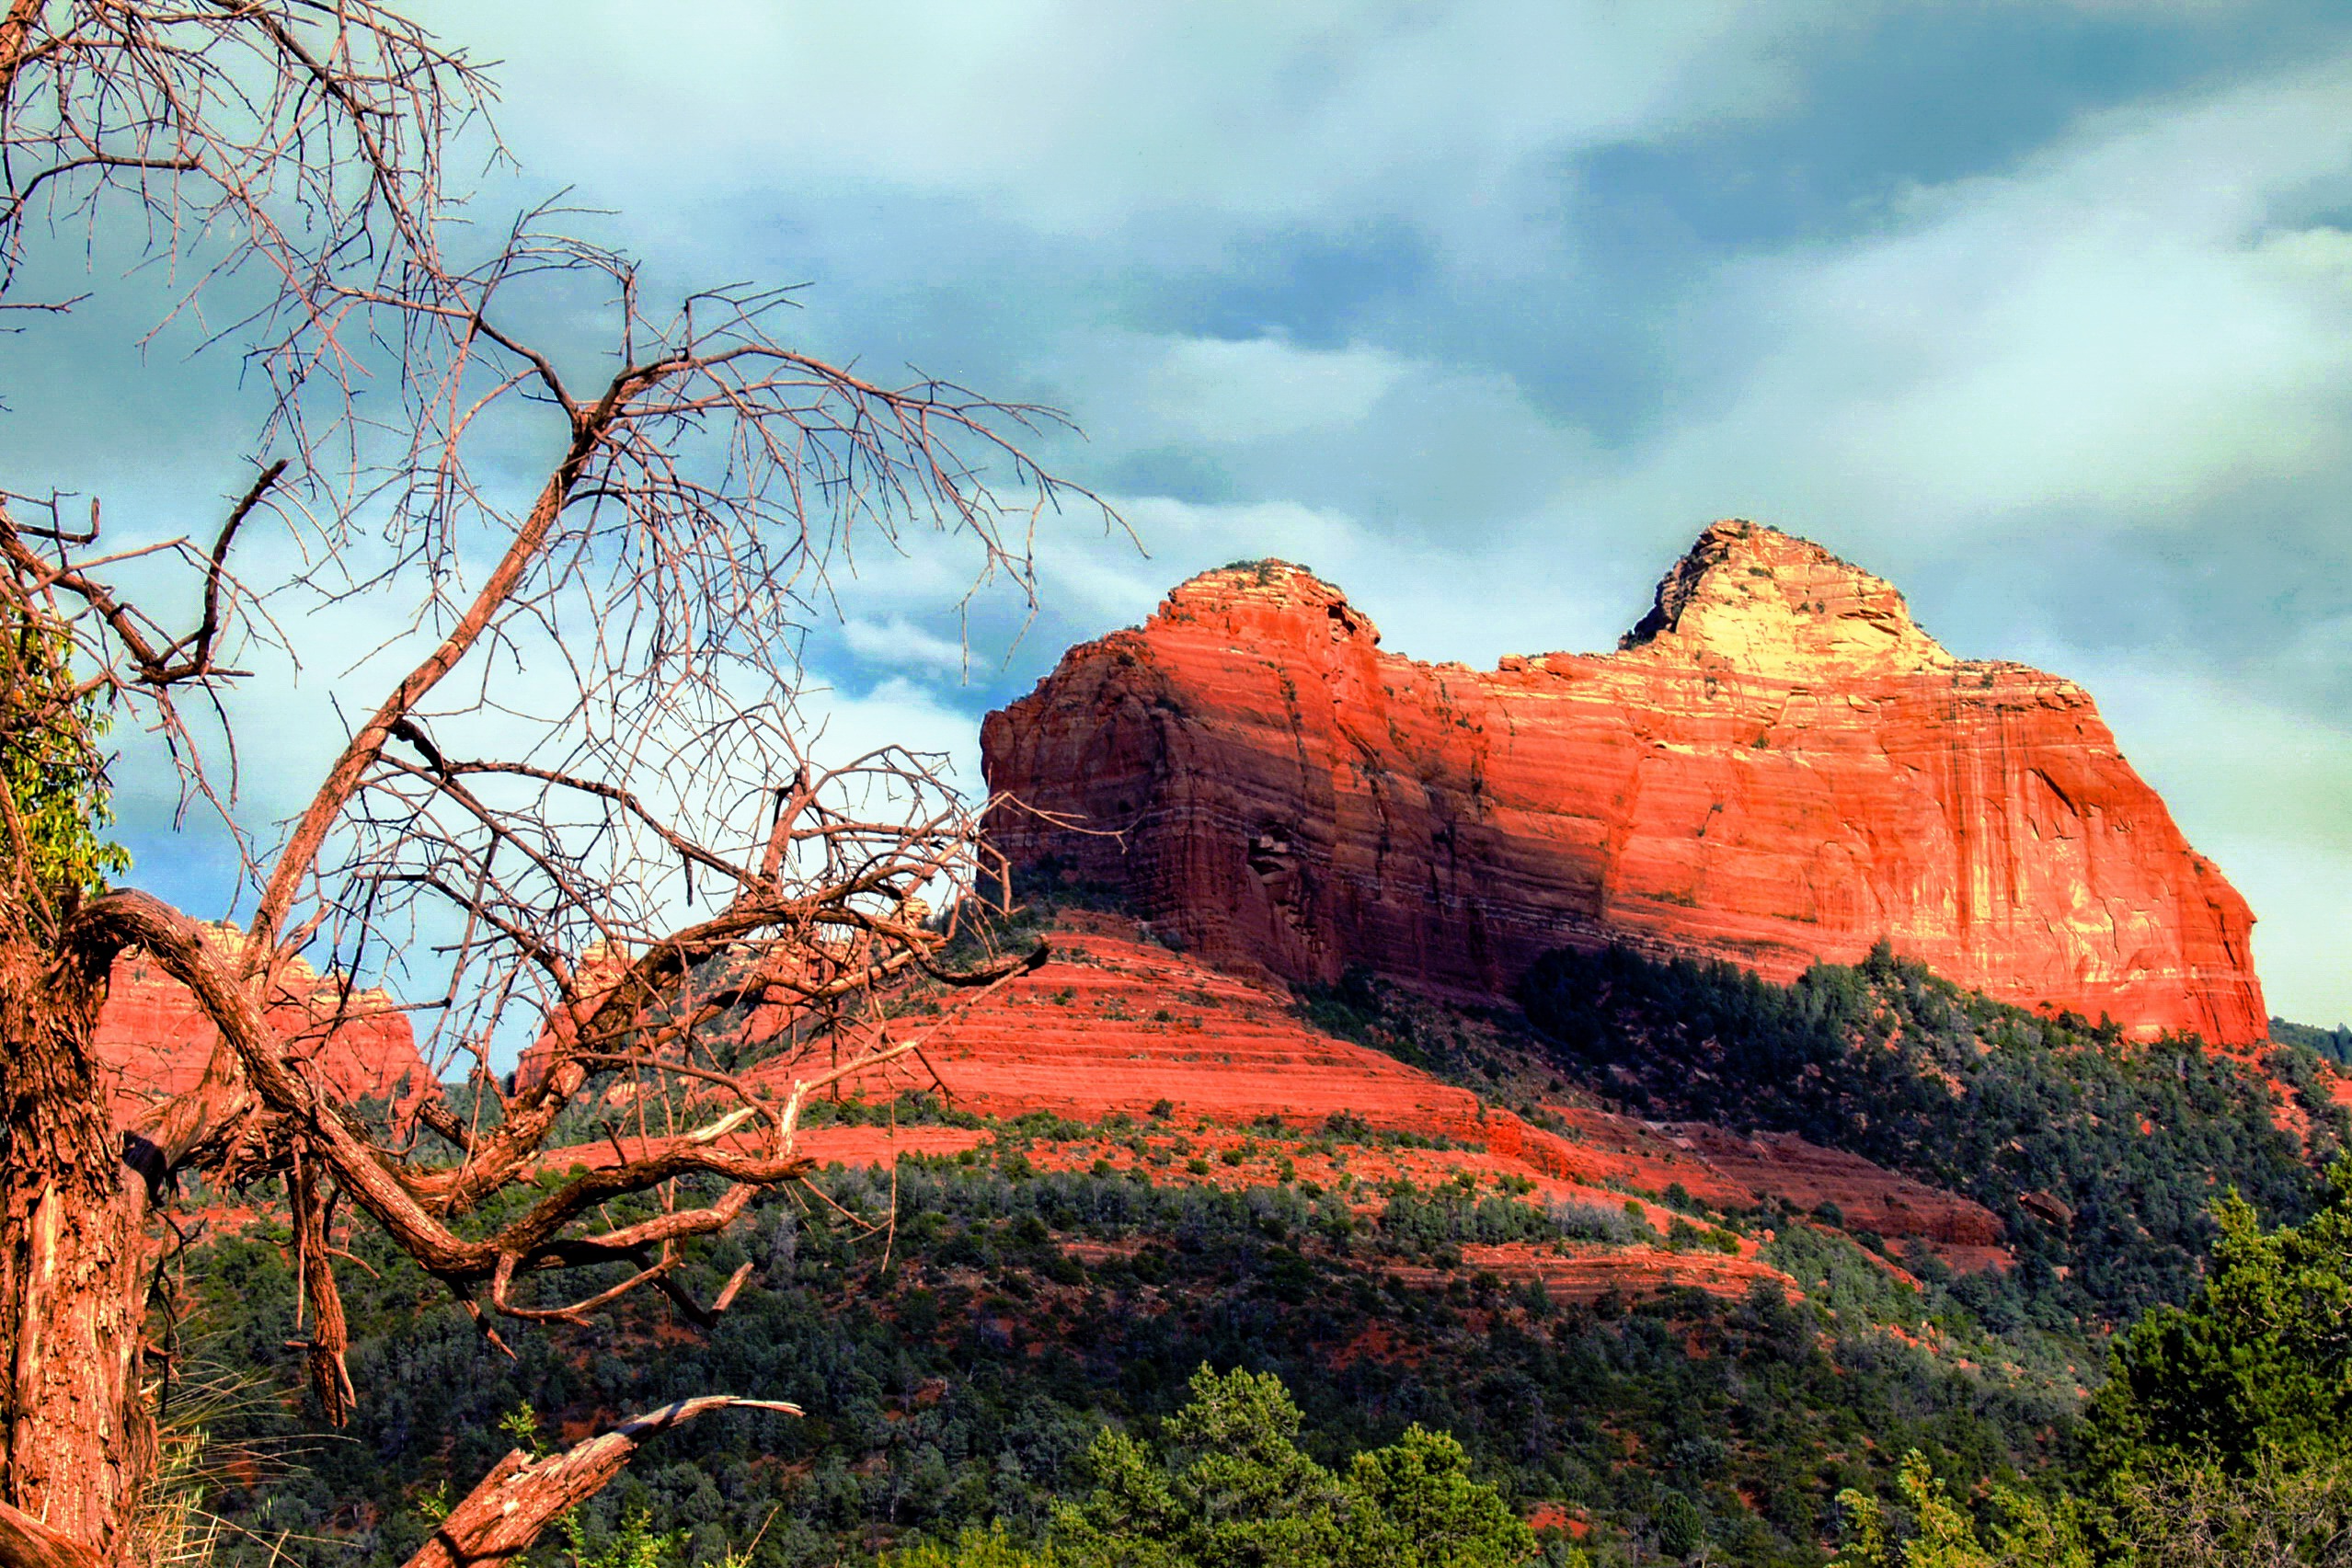
landscape, tree, nature, outdoor, sand, rock, wilderness, mountain, desert, dry, autumn, park, scenery, usa, soil, national park, ridge, arizona, hot, plateau, tourist attraction, sedona, butte, landform, geographical feature, mountainous landforms, sunset sunlight